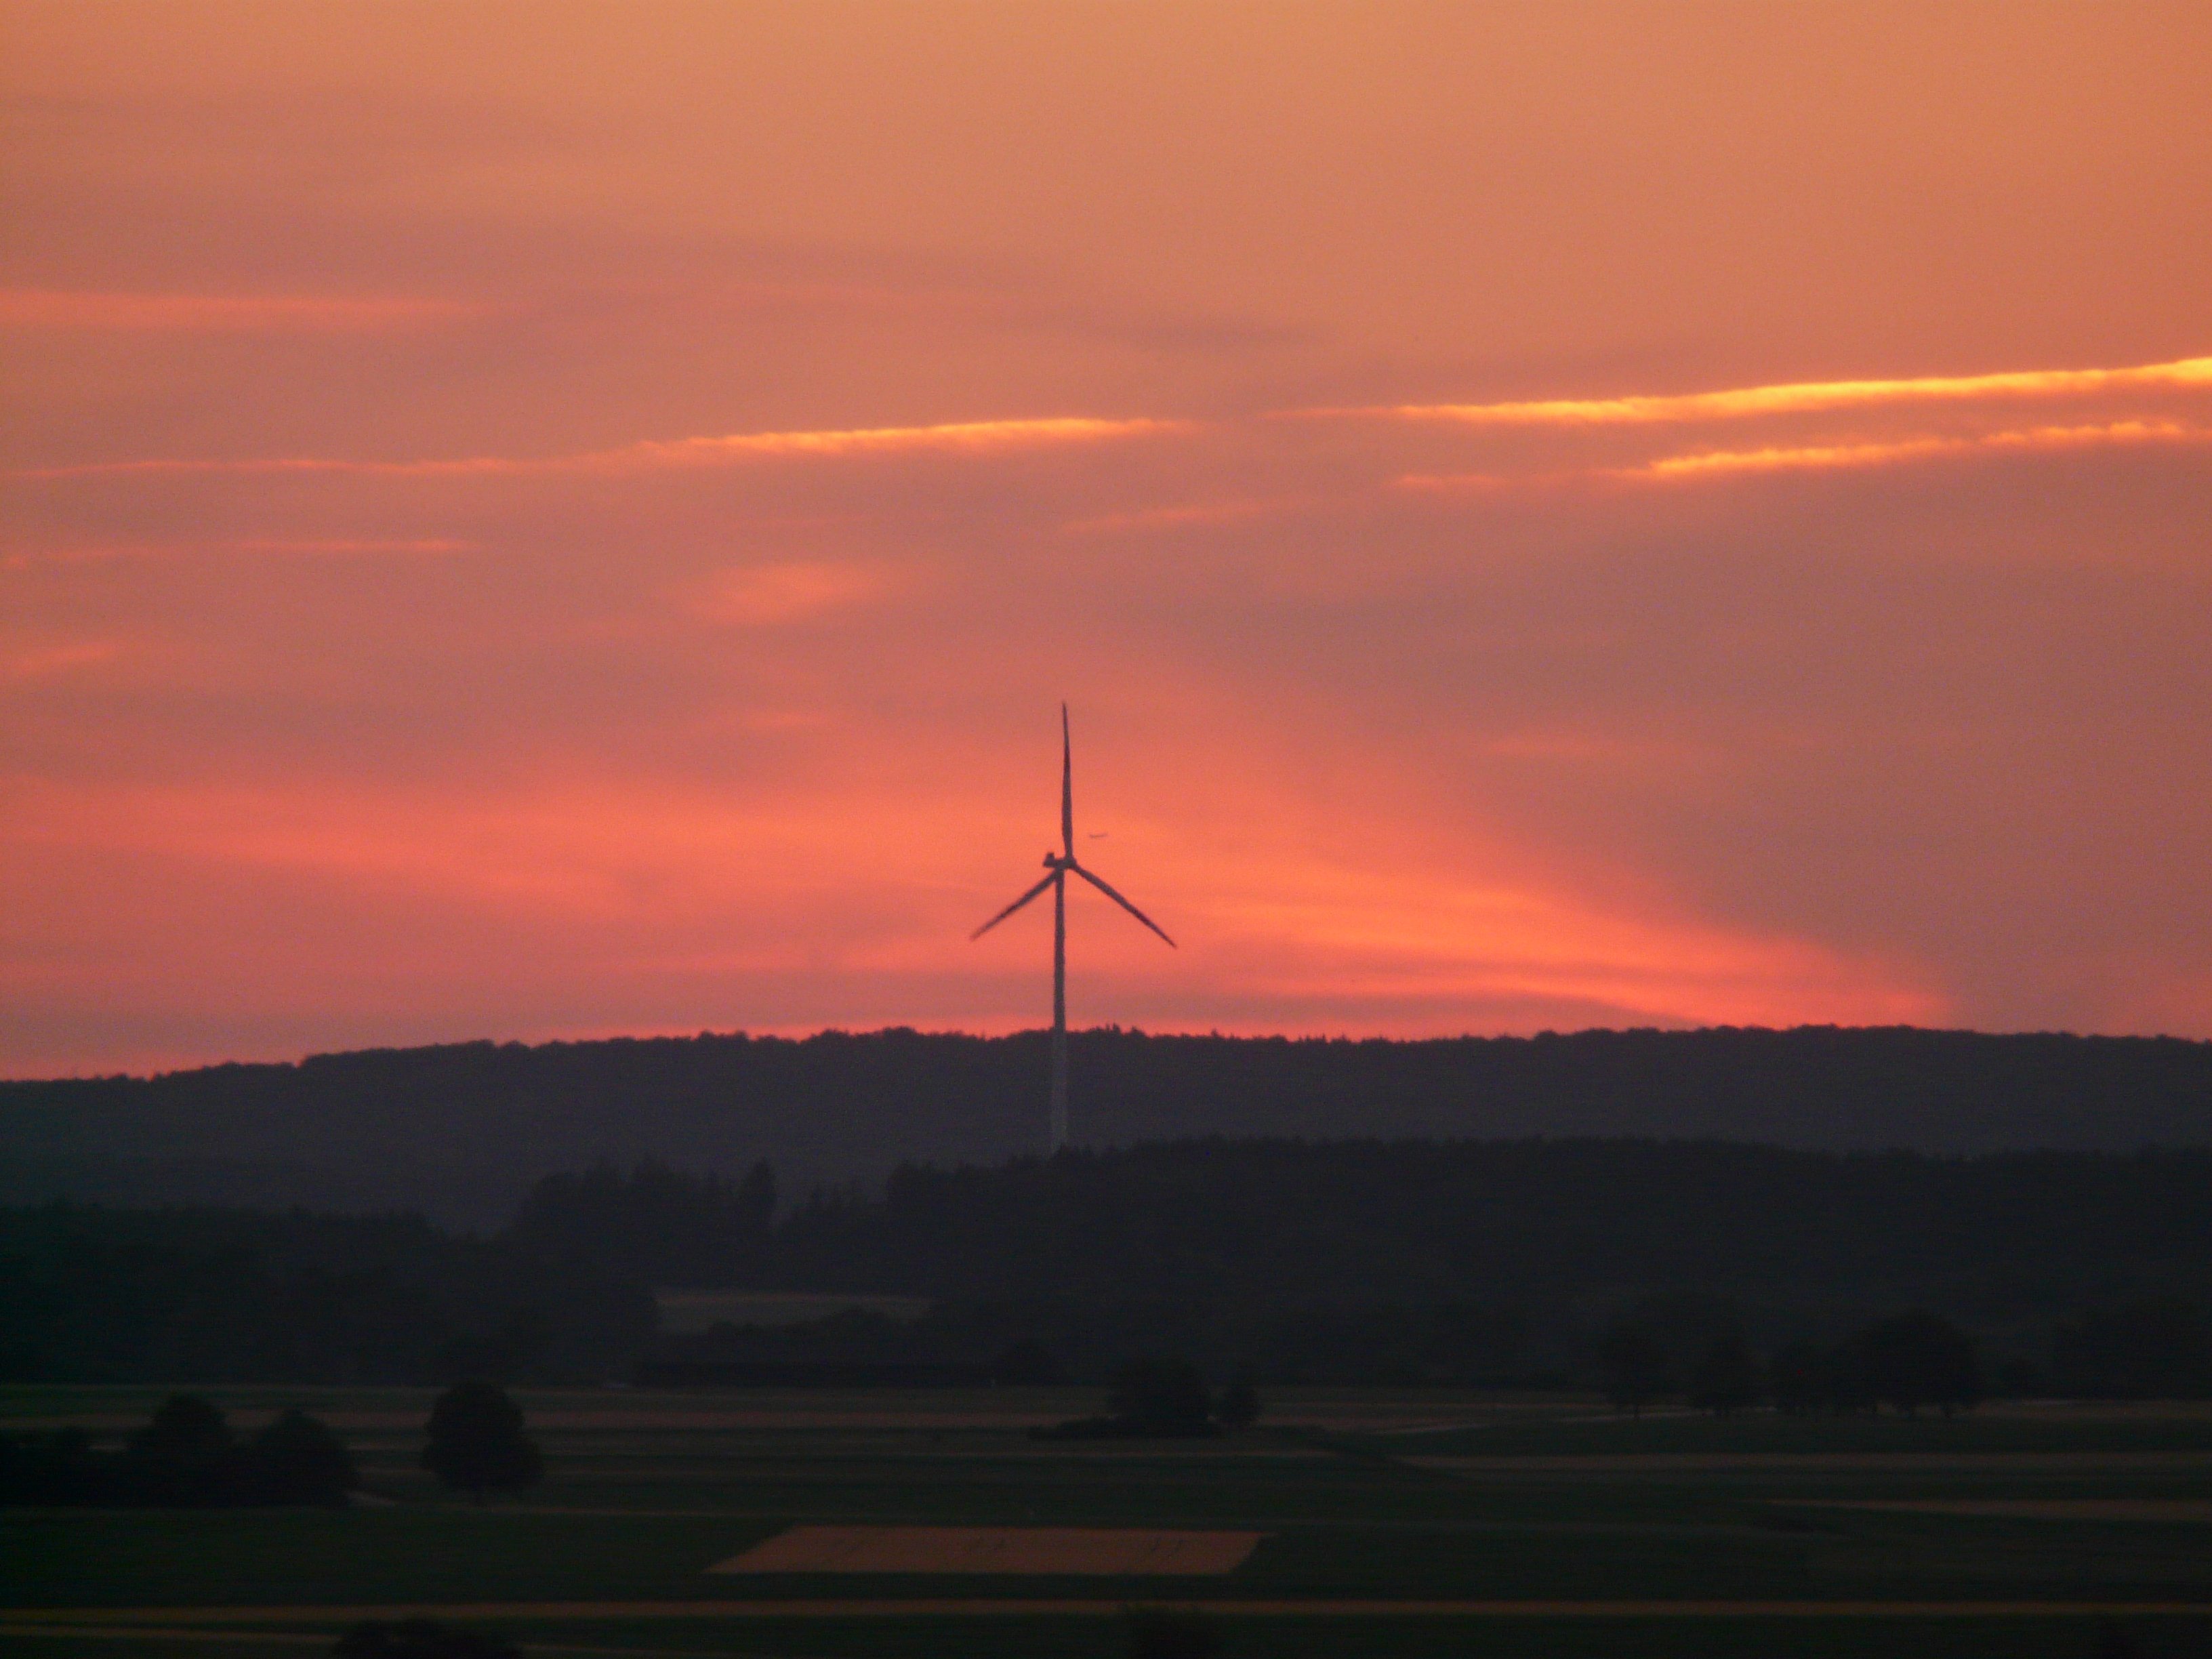
horizon, cloud, sky, sunrise, sunset, sunlight, morning, wind, dawn, dusk, environment, evening, wind turbine, plain, pinwheel, wind energy, energy, ecology, wind power, current, power generation, afterglow, environmentally friendly, himel